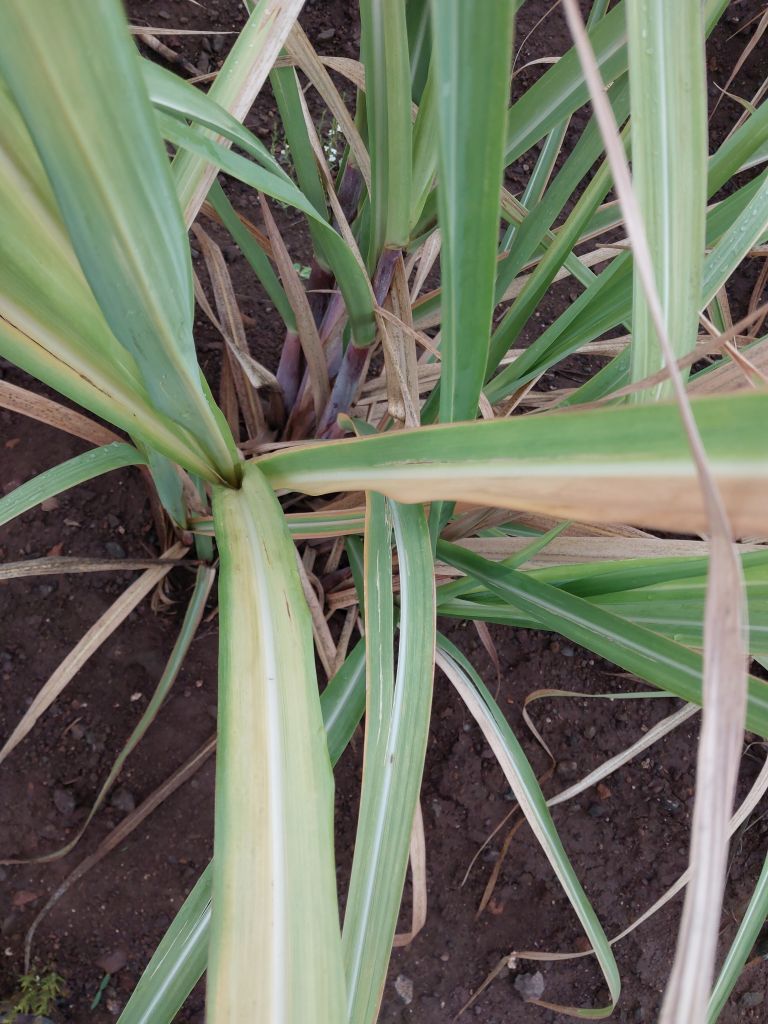
Label: Yellow Leaf